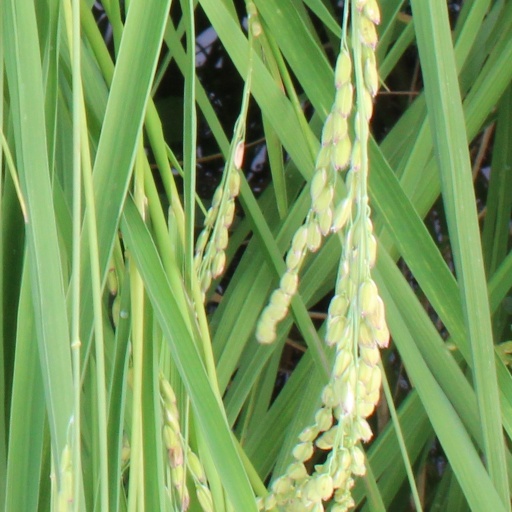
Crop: rice